Newbyres Castle

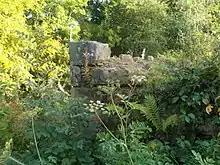
The Remaining Ruins of Newbyres Castle

It had been an L-plan tower, the main block being by . The wing was at the south angle, and measured by . In the early 20th century the walls of the main block facing west and north were complete to the wall-head, the rest being fragmentary. There seems to have been a courtyard wall.